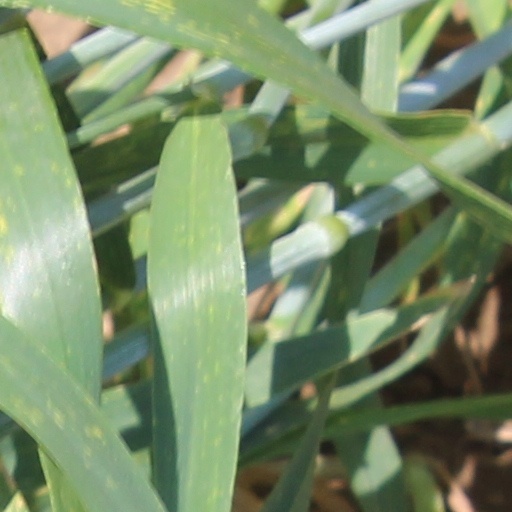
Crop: wheat